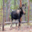
Label: deer